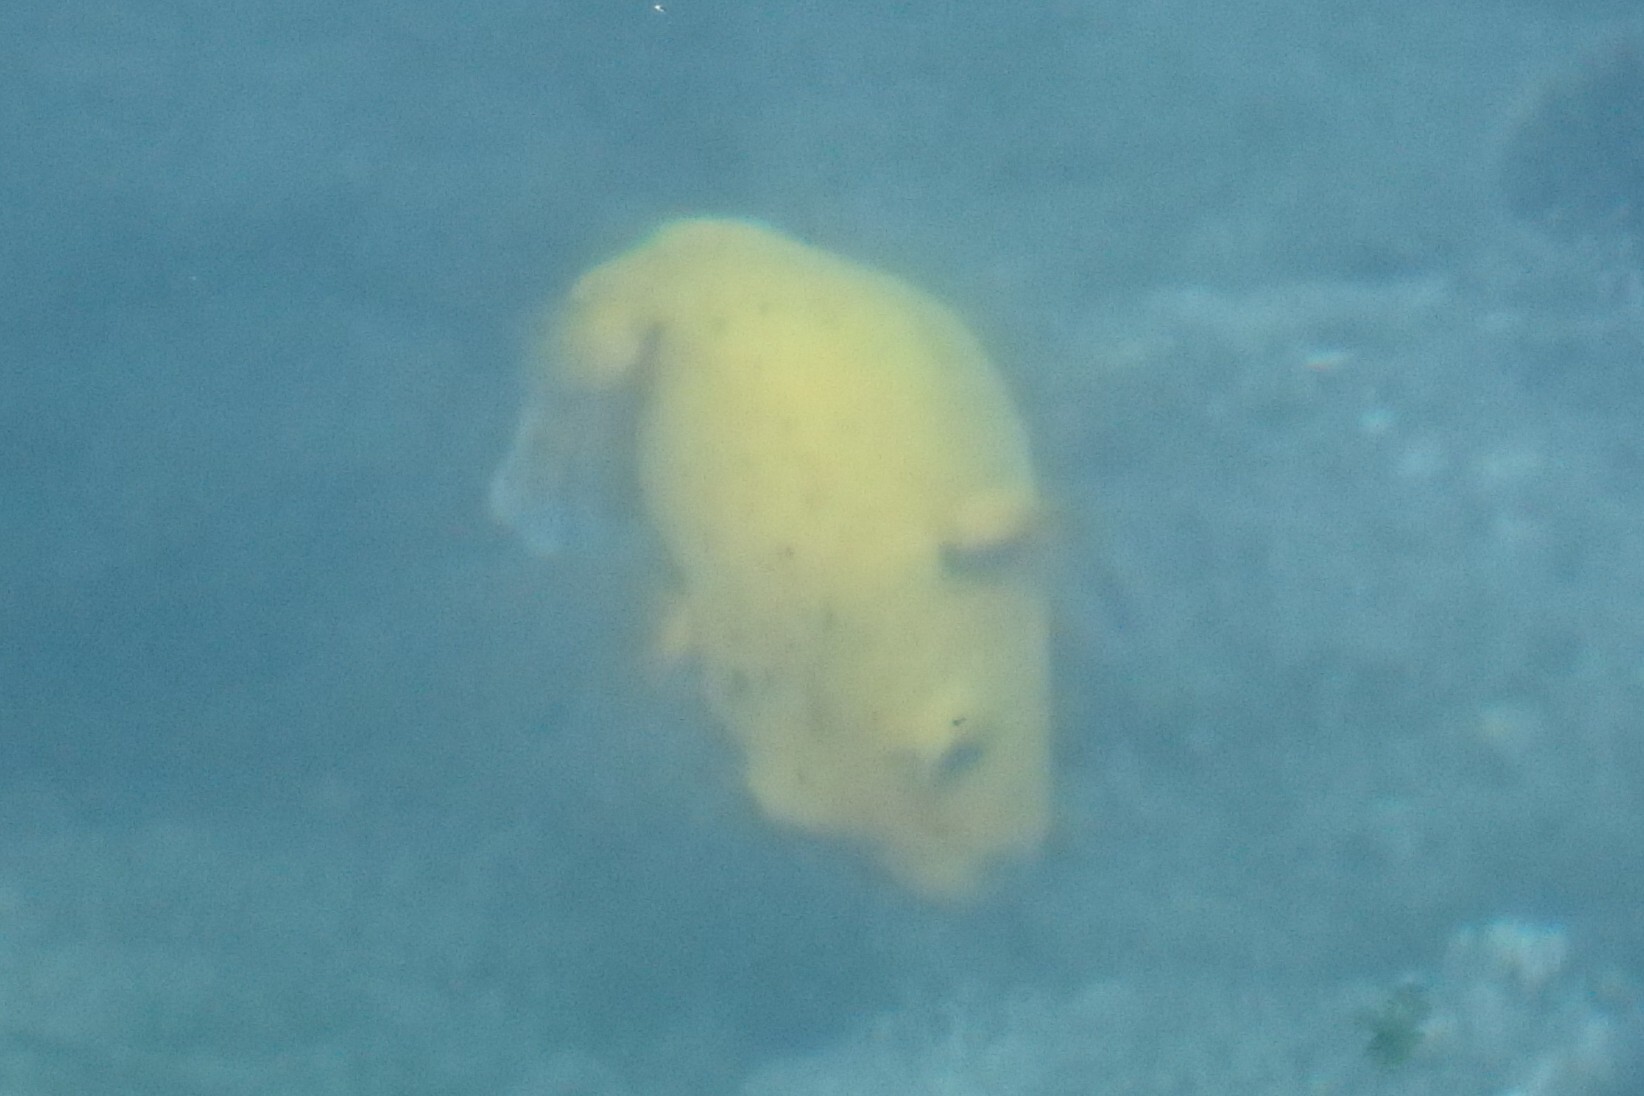
Arothron meleagris (Guineafowl Puffer)